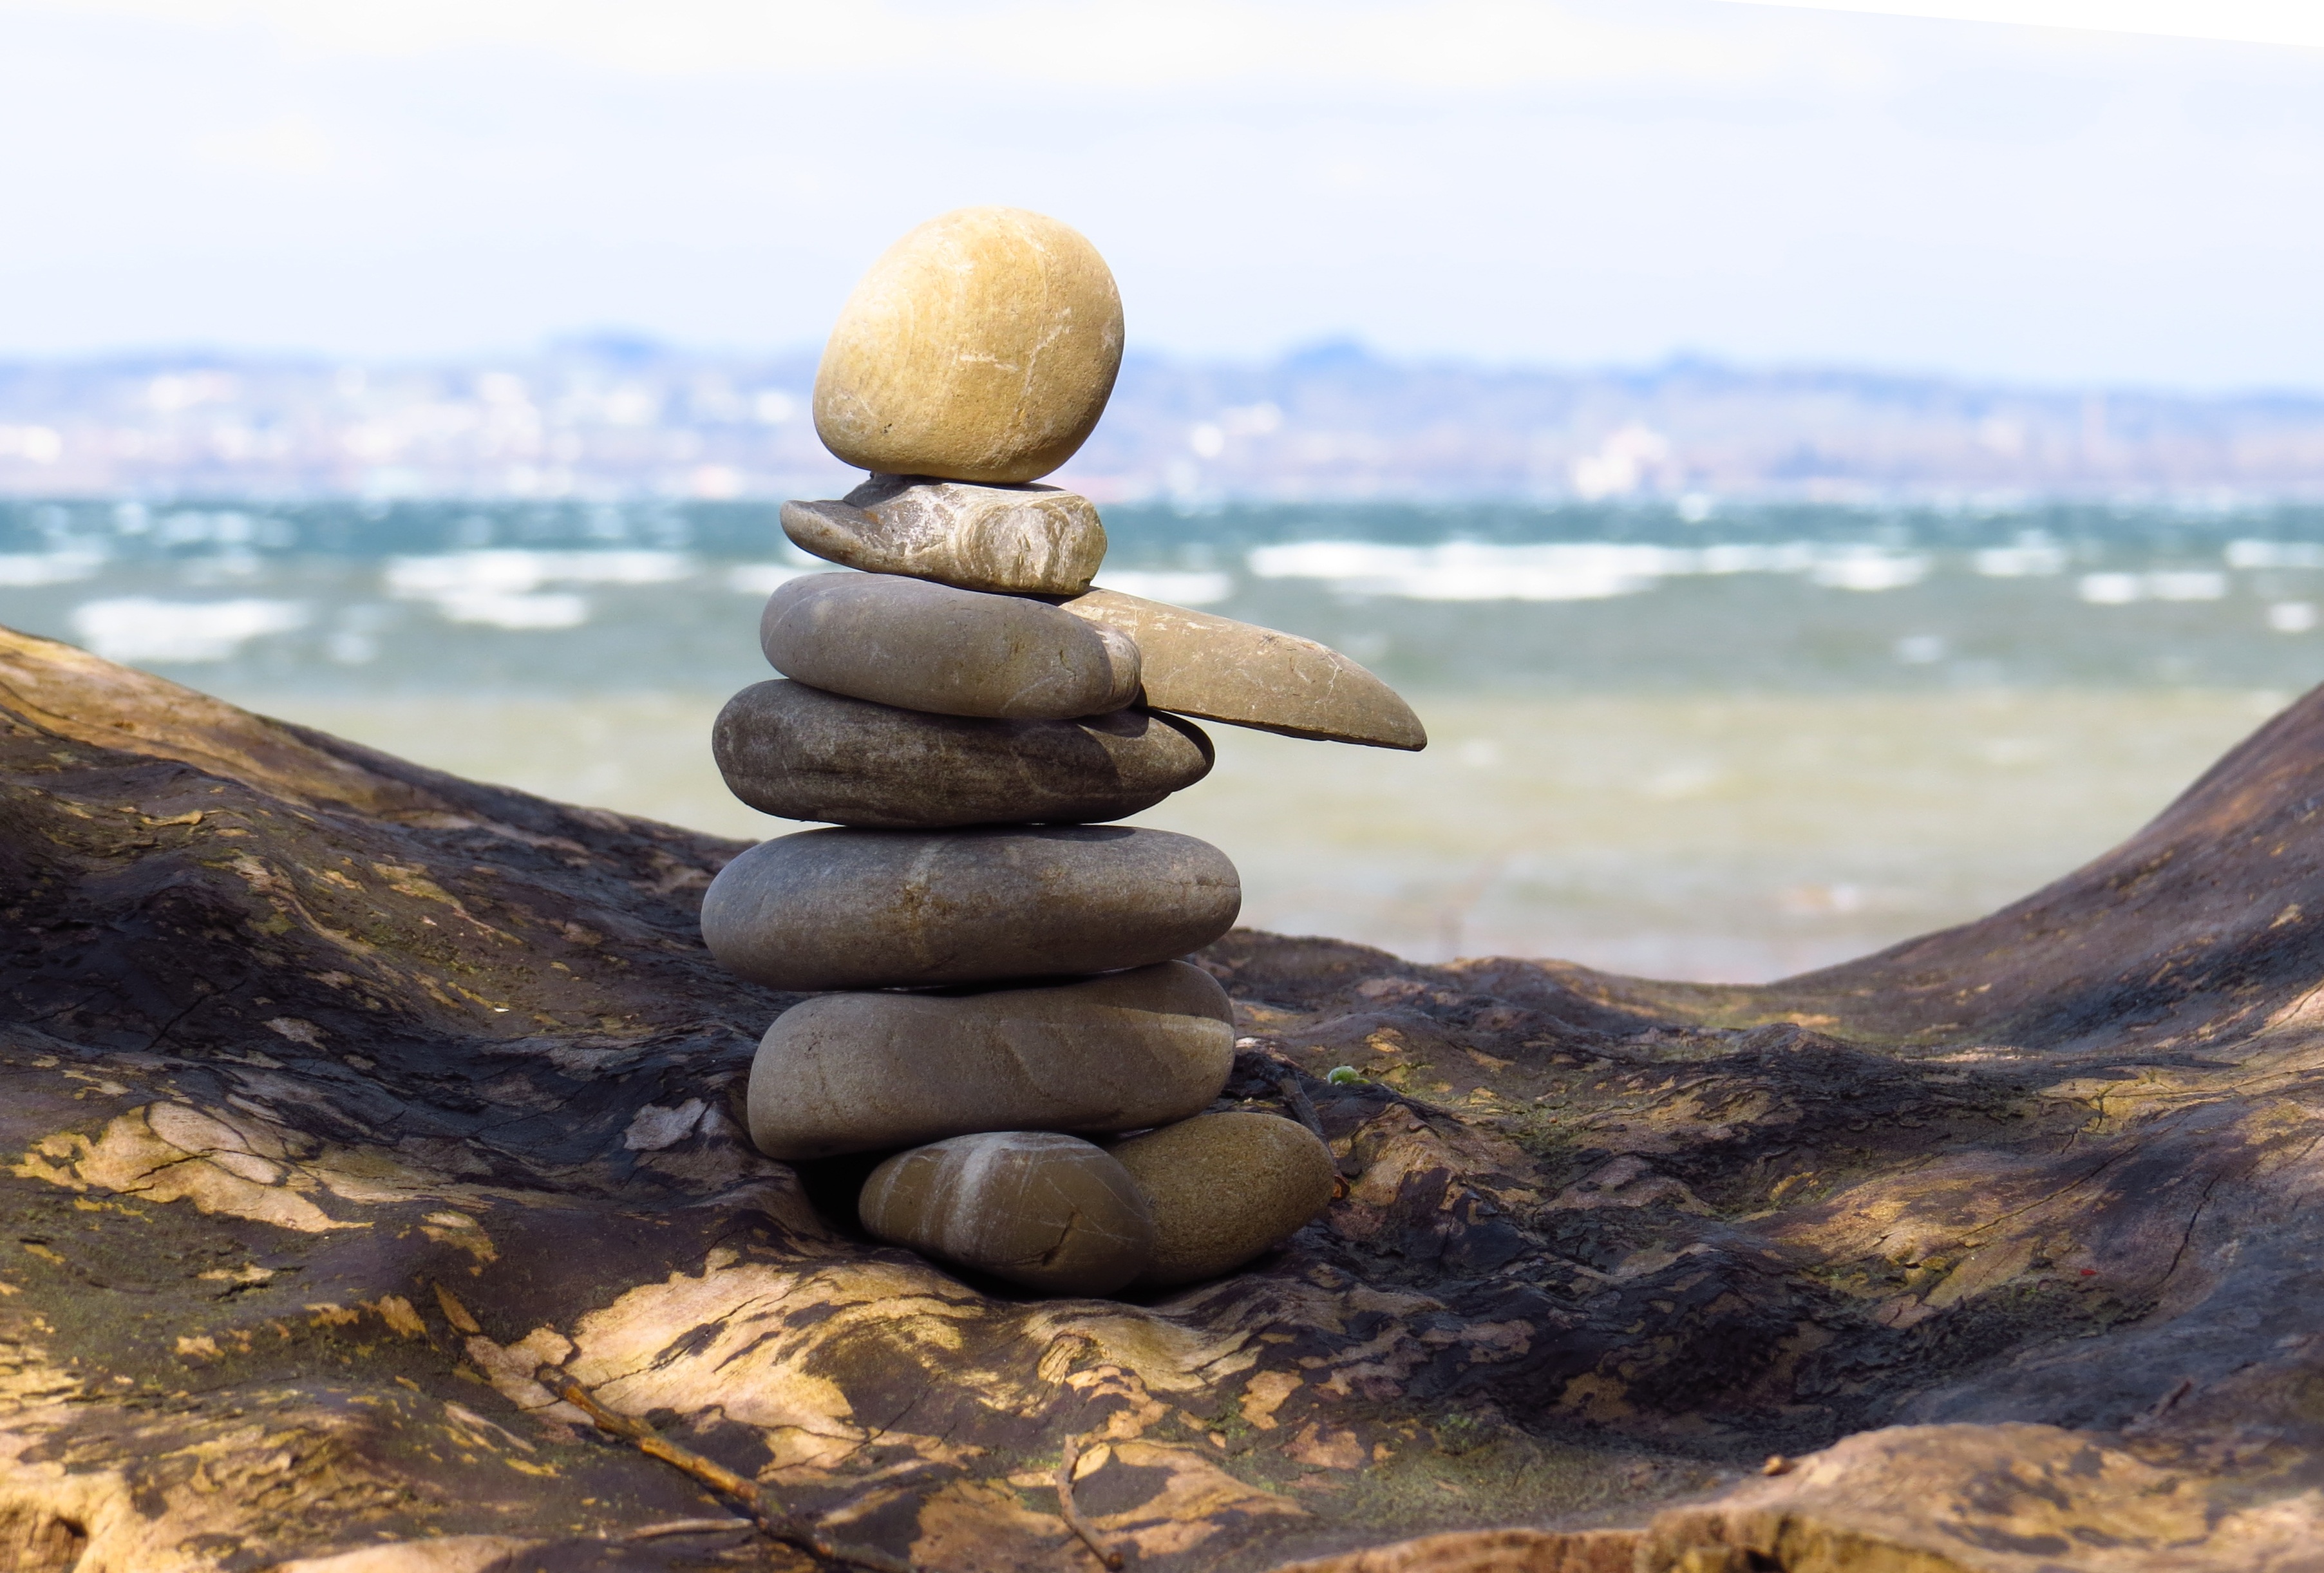
beach, landscape, sea, coast, nature, sand, rock, ocean, wood, shore, lake, pebble, brown, blue, material, body of water, stones, geology, boulder